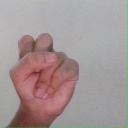
अक्षर: स